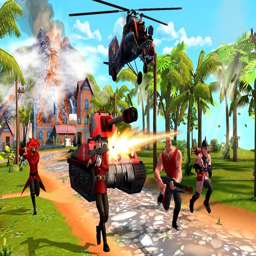
the game is completely free for users